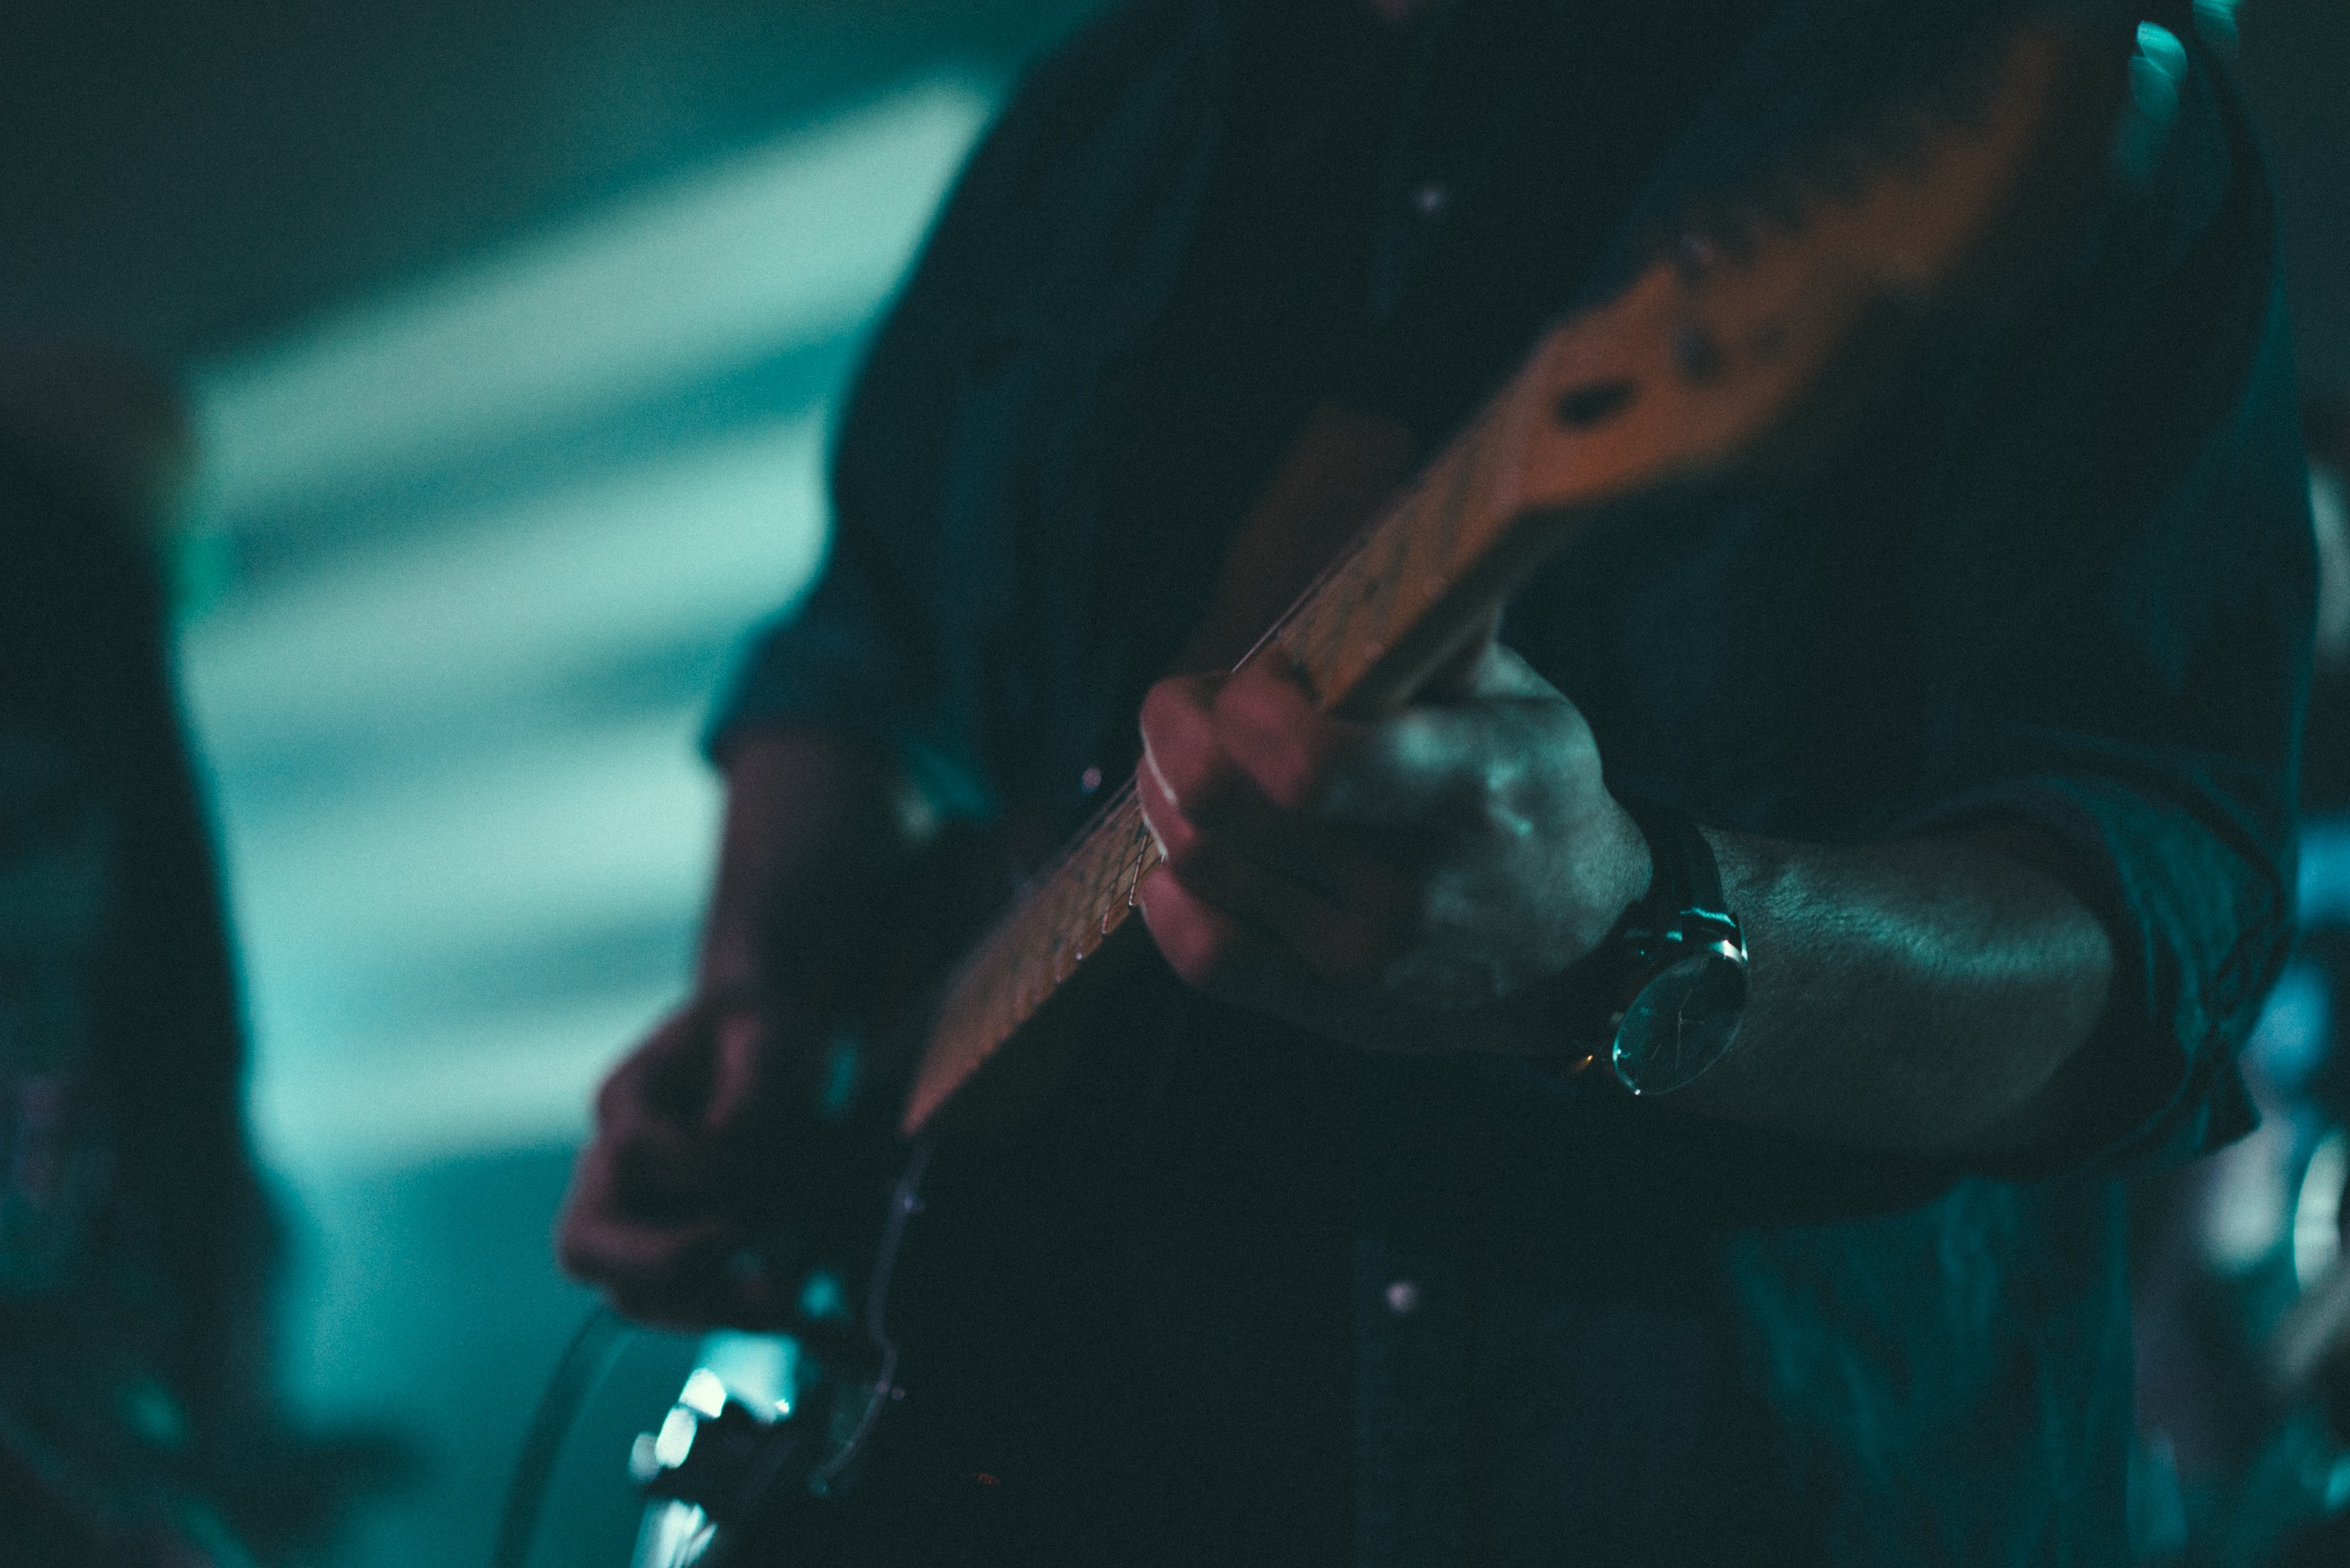
music, underwater, concert, darkness, blue, stage, performance, guitarist